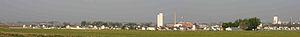
Eaton est une ville de l'État du Colorado, dans le comté de Weld, aux États-Unis. Selon le recensement de 2000, elle compte 2 690 habitants.